List of Major League Baseball career bases on balls leaders

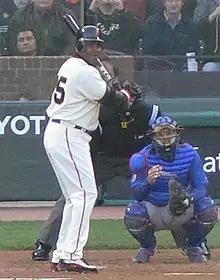
Barry Bonds holds the record for being walked the most times in MLB history.

A base on balls (BB), also known as a walk, occurs in baseball when a batter receives four pitches that the umpire calls "balls", and is in turn awarded first base without the possibility of being called out. The base on balls is defined in Section 2.00 of baseball's Official Rules, and further detail is given in 6.08(a).